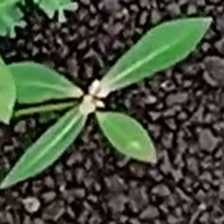
Weed species: Moti_dudhi(Euphorbia_geneculata_L)